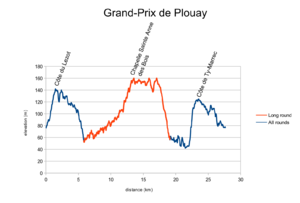
La 20ᵉ édition du Grand Prix de Plouay féminin a eu lieu le 25 août 2018. Il s'agit de la vingt-et-unième manche de l'UCI World Tour féminin. Elle est remportée par la Néerlandaise Amy Pieters.
La 19ᵉ édition du Grand Prix de Plouay féminin a eu lieu le 26 août 2017. Il s'agit de la dix-huitième manche de l'UCI World Tour féminin. L'épreuve est remportée par la Britannique Elizabeth Deignan.
La 16ᵉ édition du Grand Prix de Plouay féminin a eu lieu le 30 août 2014. Il s'agit de la dernière manche de la Coupe du monde de cyclisme sur route féminine.
La 17ᵉ édition du Grand Prix de Plouay féminin a eu lieu le 29 août 2015. Il s'agit de la dernière manche de la Coupe du monde de cyclisme sur route féminine.